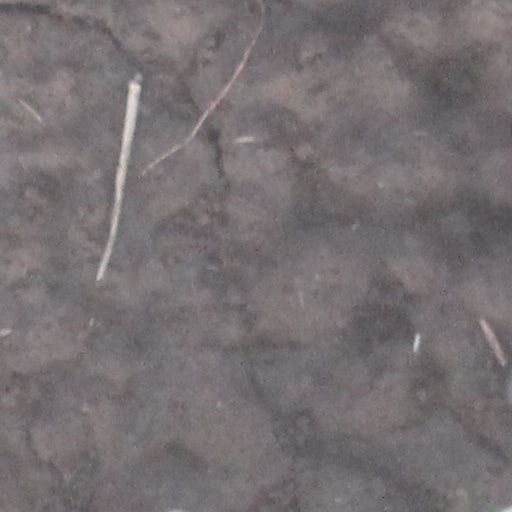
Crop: wheat